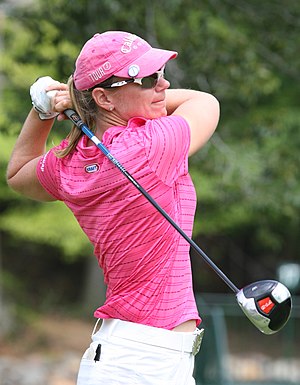
Annika Sörenstam
Annika Sörenstam er en svensk professionel golfspiller, der regnes for en af historiens allerbedste kvindelige golfspillere. Hun har vundet 72 officielle LPGA-turneringer, heraf 10 majors, og hendes samlede indtjening er på 22 mill. USD, hvilket er 8 mill. mere end den næstmest vindende. 13. maj 2008 bekendtgjorde hun, at hun med udgangen af 2008 indstiller sin karriere.